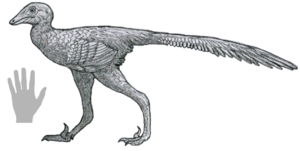
Daliansaurus est un genre éteint de petits dinosaures théropodes de la famille troodontidés, ayant vécu en Chine au cours du Crétacé inférieur. Ses fossiles ont été découverts dans la province de Liaoning, dans la formation d'Yixian, datée de l'Aptien, il y a environ 125 millions d'années.